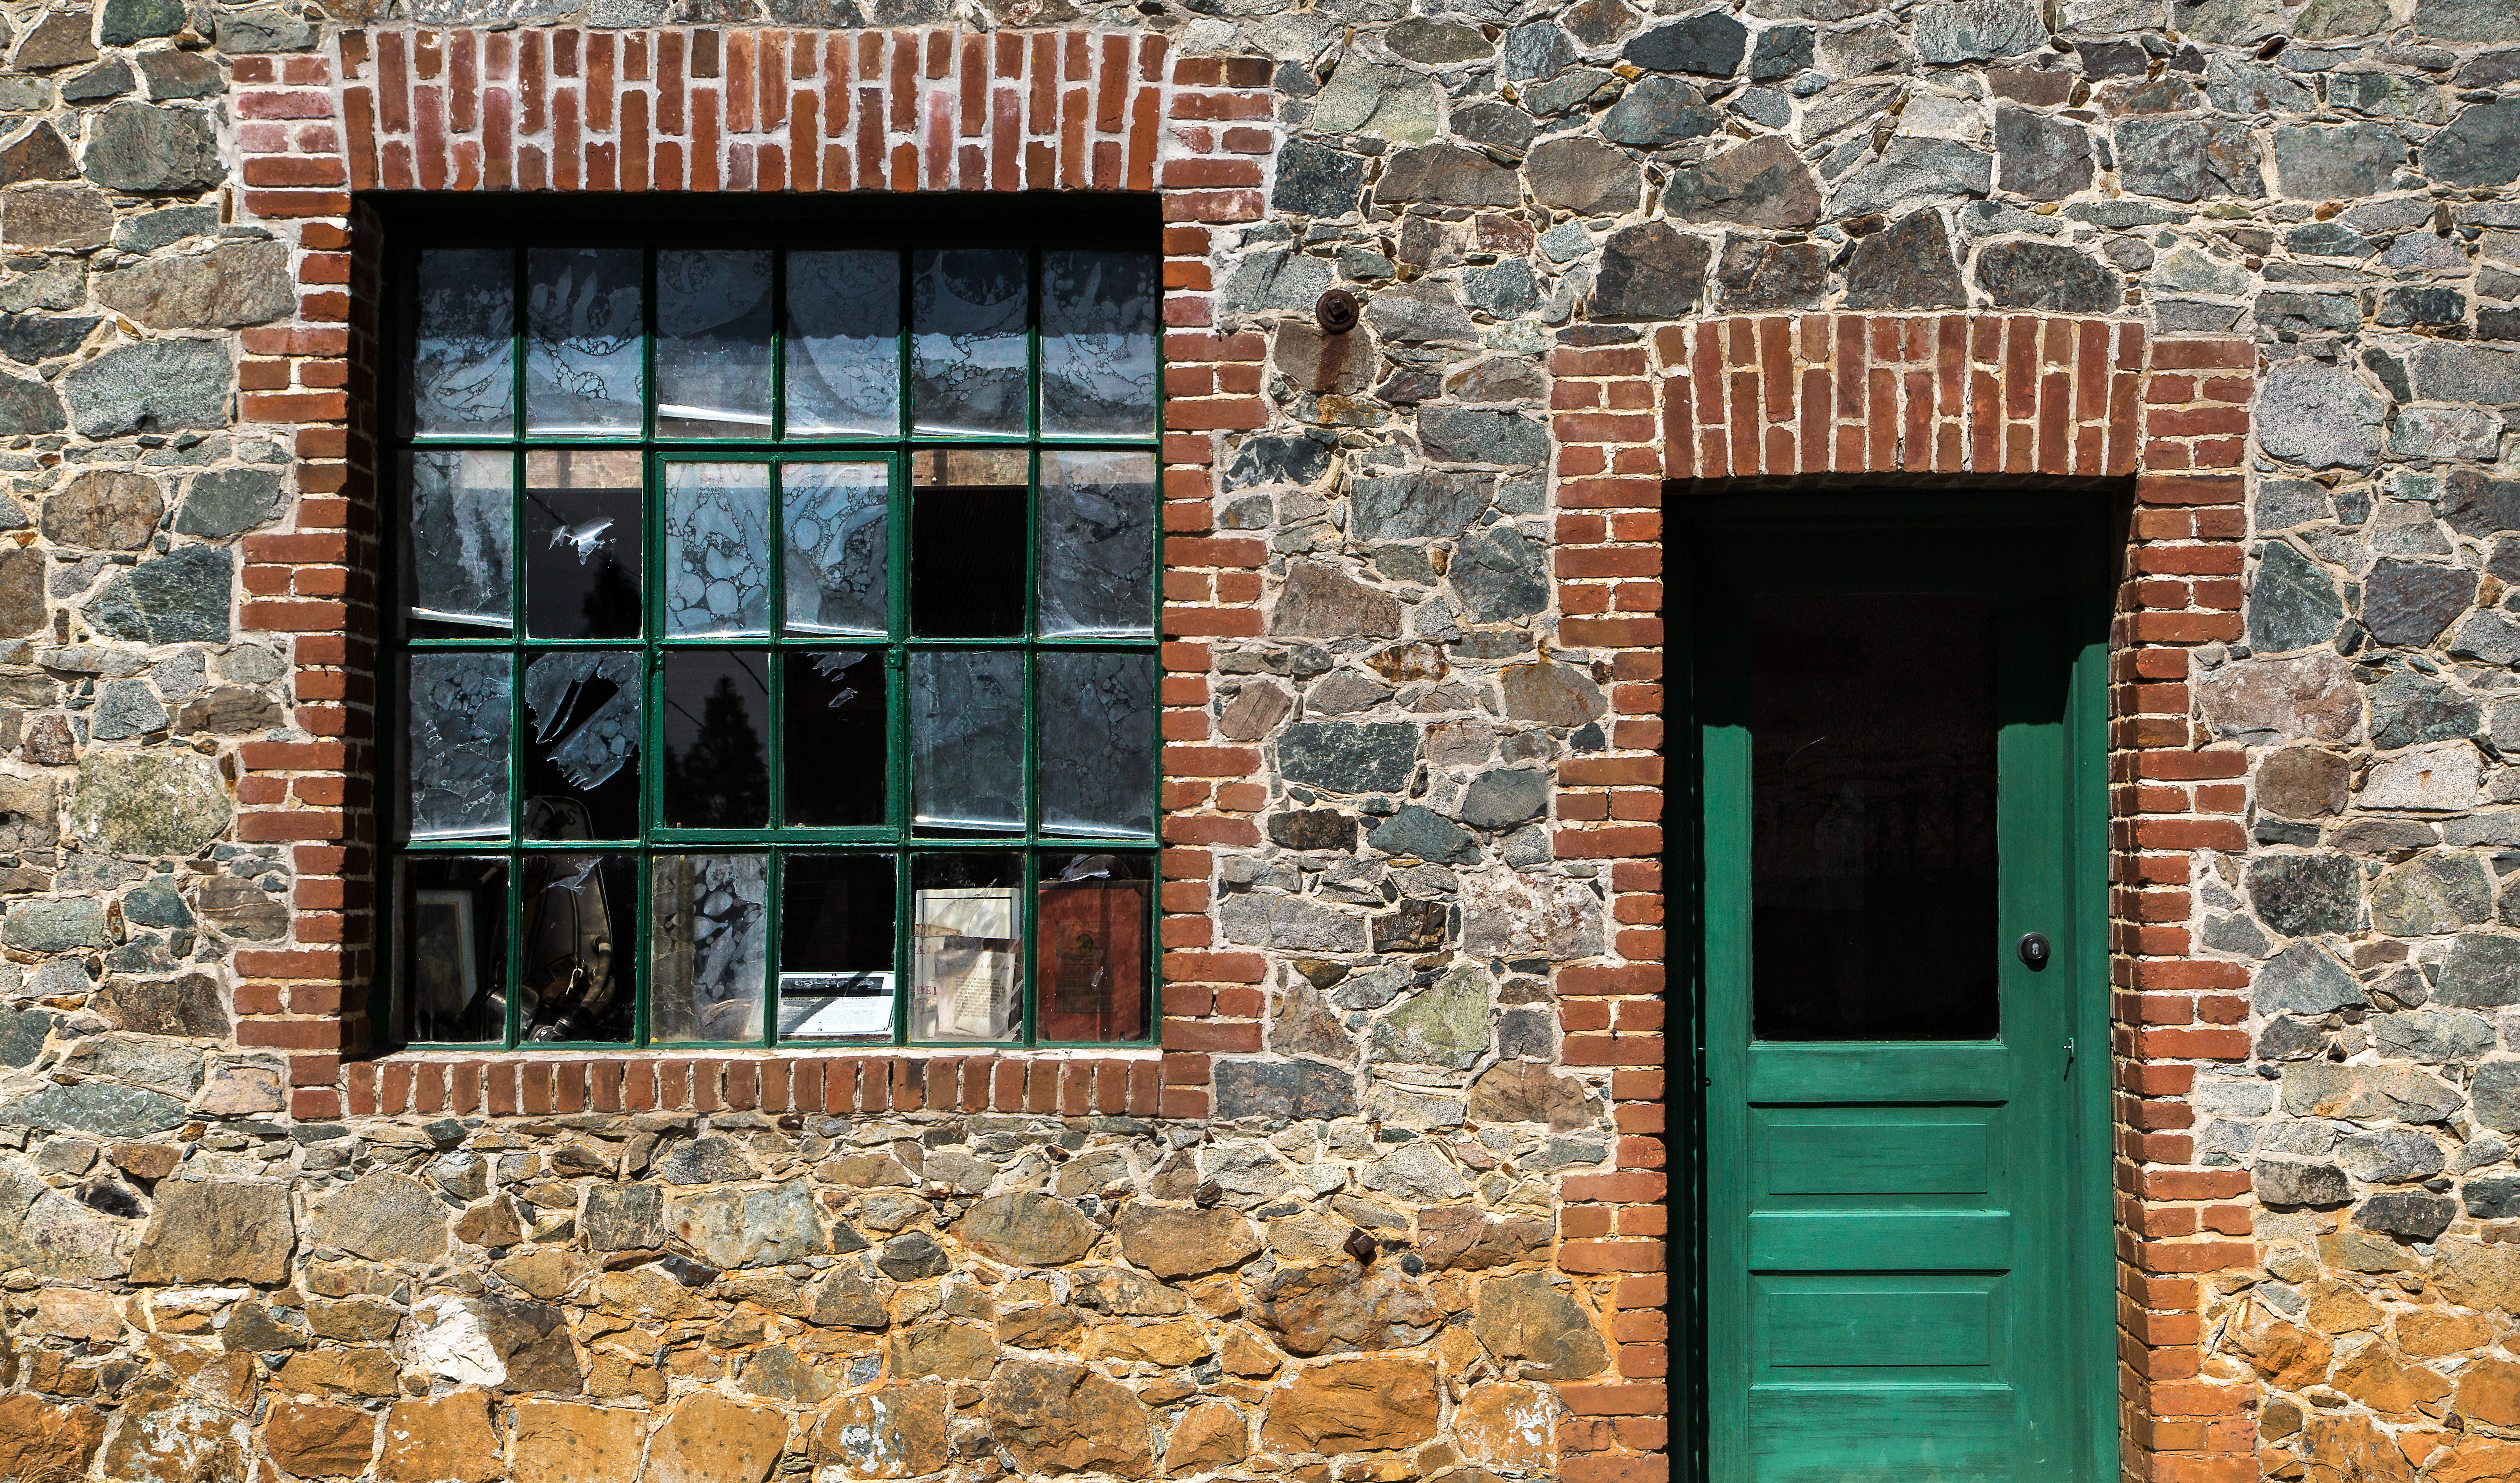
architecture, wood, house, window, glass, building, old, home, wall, stone, orange, green, broken, paint, facade, brick, door, california, material, art, brickwork, challengeyouwinner, grassvalley, neighbourhood, empiremine, 70116, urban area